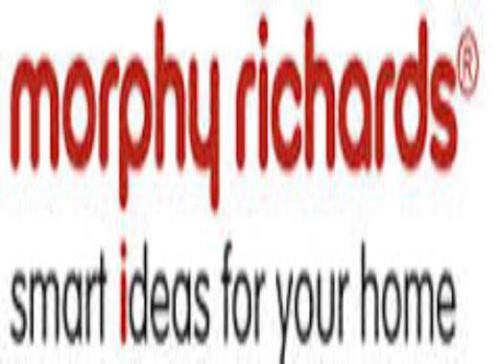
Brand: morphy richards
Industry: Necessities